1.59-inch breech-loading Vickers Q.F. gun, Mk II

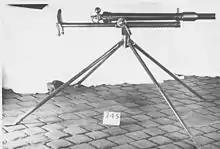
The gun displayed on a non-standard mounting in 1917

The 1.59-inch breech-loading Vickers Q.F. gun, Mk II was a British light artillery piece designed during World War I. Originally intended for use in trench warfare, it was instead tested for air-to-air and air-to-ground use by aircraft. Although it fired shells and had no capability to launch rockets, it was widely but misleadingly known as the "Vickers-Crayford rocket gun."